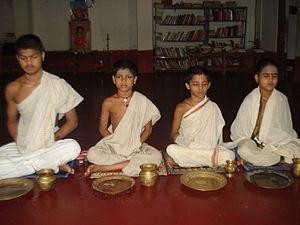
Cet article recense les pratiques inscrites au patrimoine culturel immatériel en Inde.